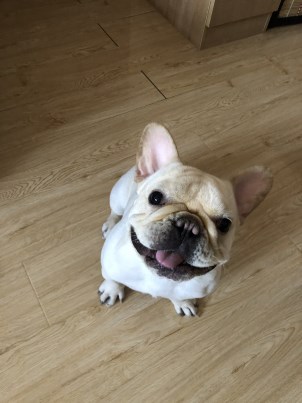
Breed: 1121-n000002-French_bulldog